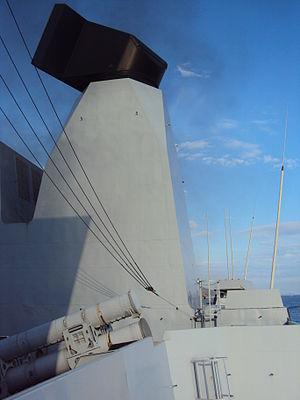
La frégate Chevalier Paul est une frégate de défense aérienne, navire-jumeau du Forbin, de la classe Horizon de la Marine nationale. Son numéro de coque est D621.
La frégate Forbin est une frégate de défense aérienne, navire-jumeau du Chevalier Paul de la classe Horizon de la Marine nationale. Ce type de navire a pour principale mission l'escorte et la protection d'un groupe aéronaval constitué autour d'un porte-avions, généralement le Charles-de-Gaulle de la marine nationale ou l'un des porte-avions de l'US Navy ou d'une opération amphibie menée par des bâtiments de projection et de commandement. Sa spécialité est le contrôle de la circulation aérienne en zone de guerre mais il peut également intervenir dans un contexte de crise, en protection de navires peu ou pas armés. Les frégates Horizon telles que le Forbin sont les plus puissants bâtiments de surface que la France ait jamais construits. Son indicatif visuel est D620. Elle est en service depuis la fin de l'année 2008.